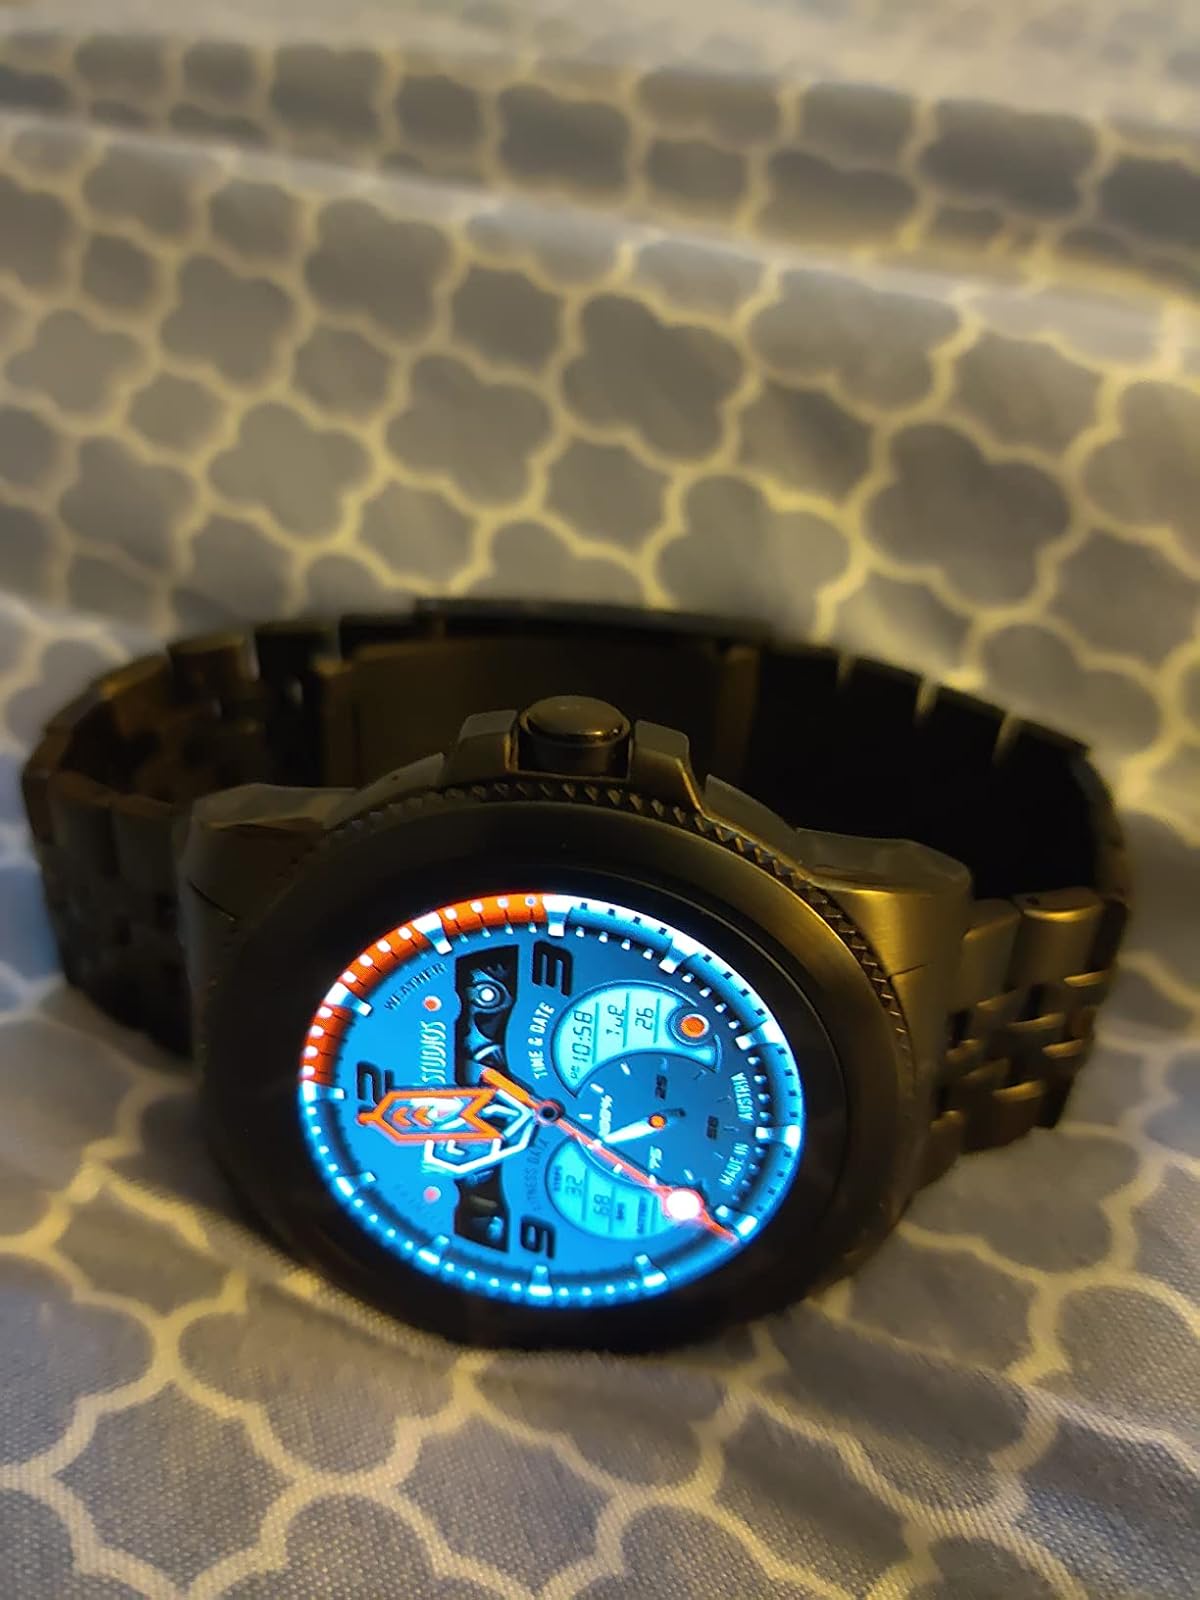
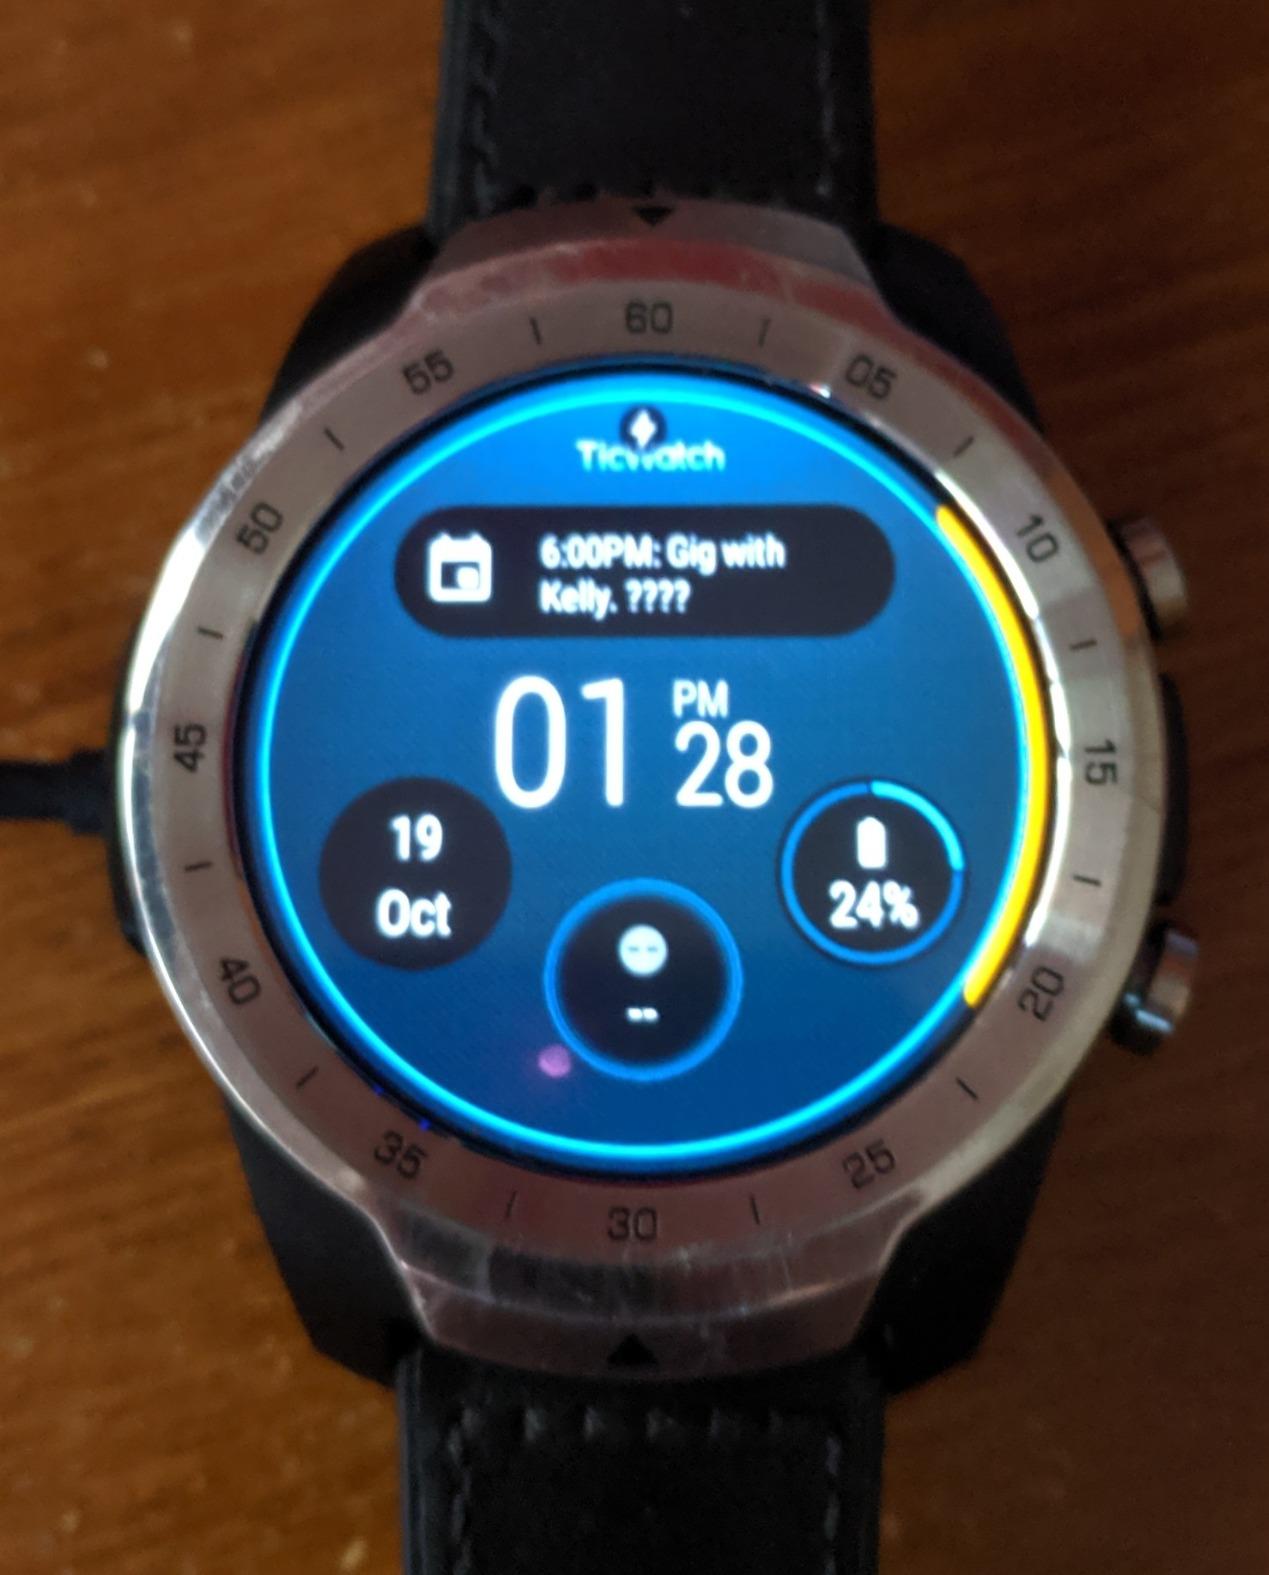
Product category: smartwatch
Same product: no